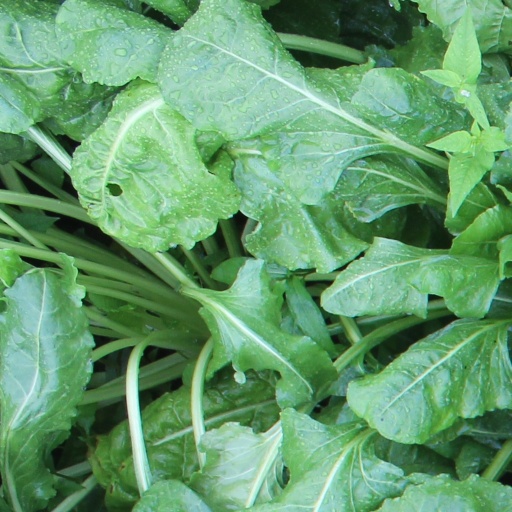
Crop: sugar beet